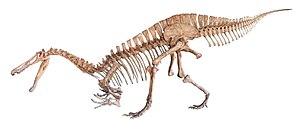
Les Megalosauroidea constituent un super-famille éteinte et paraphylétique de théropodes ayant vécu du Jurassique moyen au Crétacé supérieur. Leur distribution est mondiale puisqu'ils sont connus sur l'ensemble des continents mis à part l'Océanie et l'Antarctique où leurs restes n'ont pas encore été découverts. Ce groupe comprend certains des plus grands prédateurs terrestres à avoir vécu sur notre planète mais les membres de ce clade sont généralement de taille moyenne.